Prince Alexander of the Netherlands

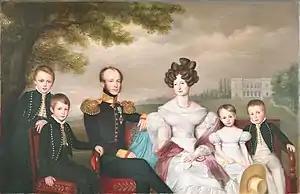
From left to right: William III, Alexander, William II, Anna Pavlovna, Sophie, and Henry

Alexander was educated together with his brother William III of the Netherlands, who was only eighteen months his senior. Their father, the Prince of Orange, thought the physical education of the boys particularly important. As such, they spent much time outdoors. The Prince of Orange actively partook in the upbringing of his children. On 22 October 1822 Anna Pavlovna wrote to her brother Constantine, "the two eldest are big boys and are receiving their first lessons. William started teaching them to read a year ago and now they have been entrusted to the care of a tutor who comes everyday to teach them. Papa teaches them Geography." The Princes William and Alexander later continued their studies at Leiden University, but neither of them showed a particular interest in academics.